Abebe Bikila

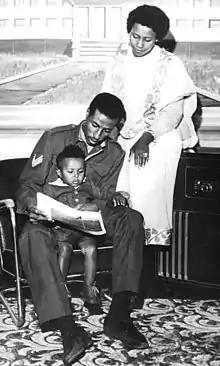
Abebe with wife Yewebdar and one of their children

Abebe Bikila was born on August 7, 1932, in the small community of Jato, then part of the Selale District of Shewa. His birthday coincided with the 1932 Los Angeles Olympic marathon. Abebe was the son of Wudinesh Beneberu and her second husband, Demissie. During the Second Italo-Ethiopian War (1935–1937), his family was forced to move to the remote town of Gorro. By then, Wudinesh had divorced Abebe's father and married Temtime Kefelew. The family eventually moved back to Jato (or nearby Jirru), where they had a farm.